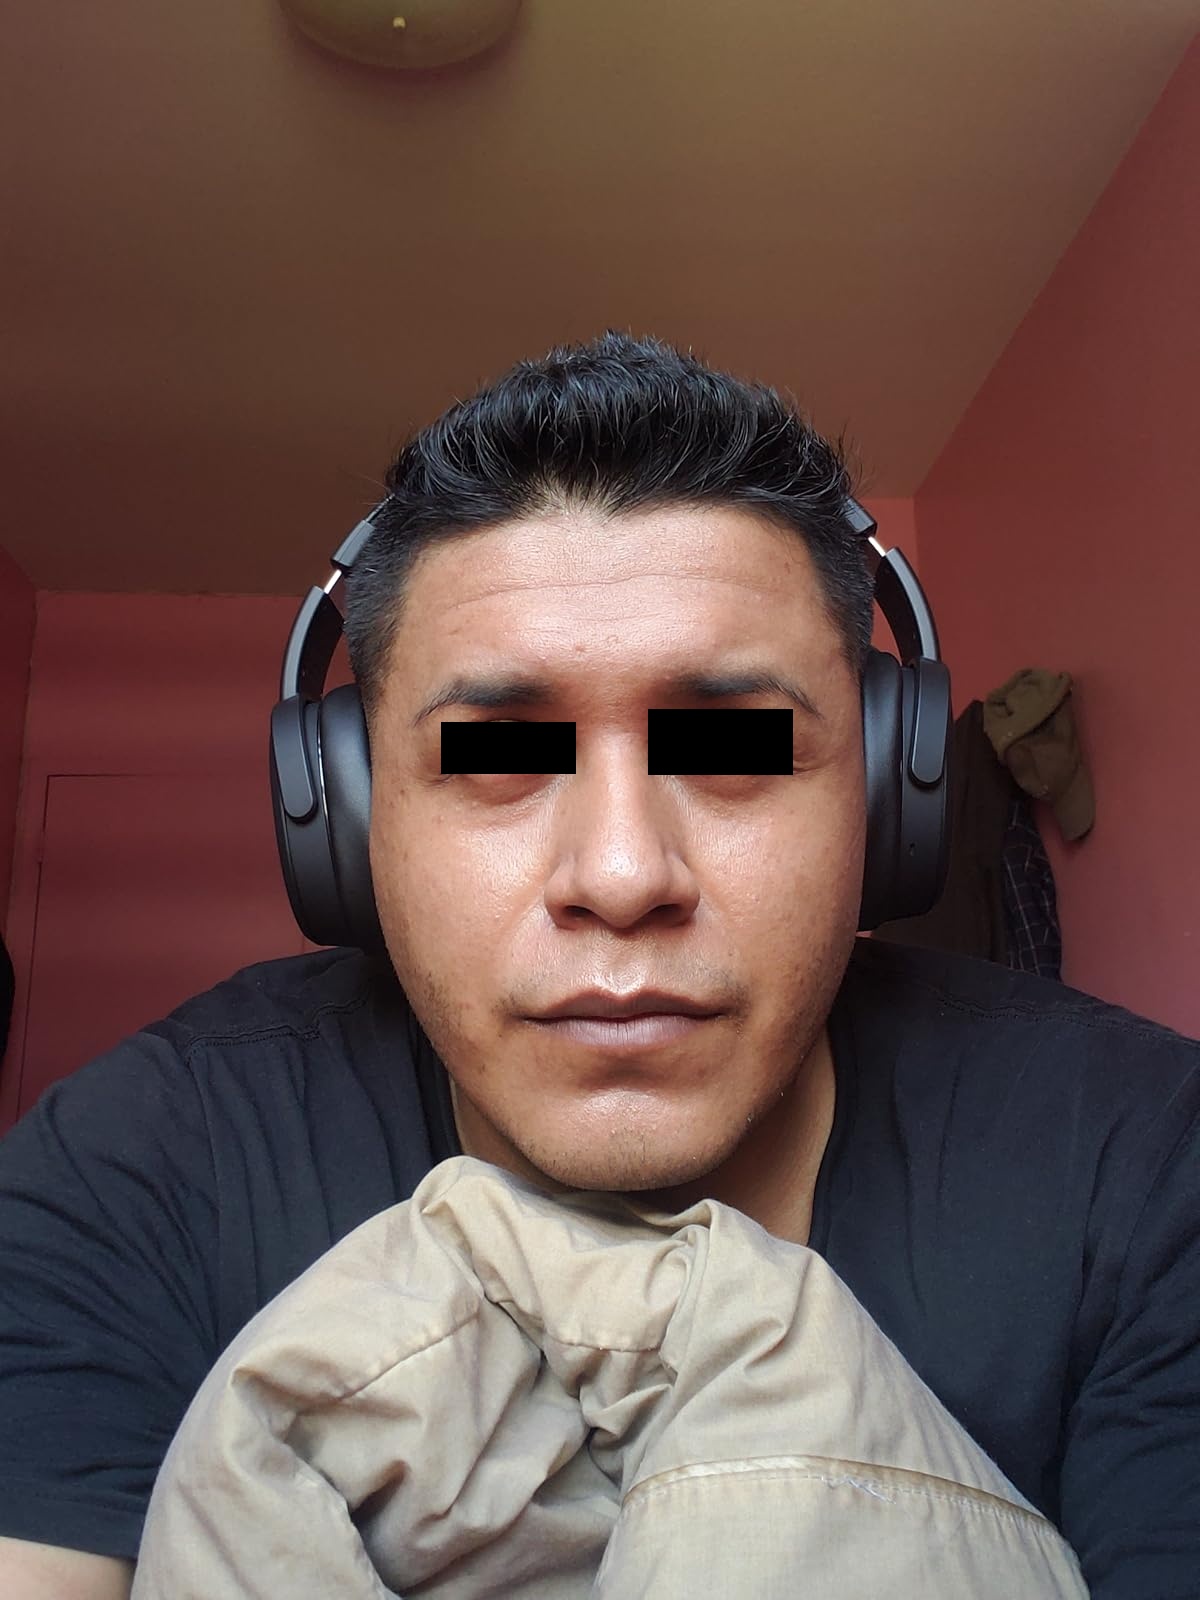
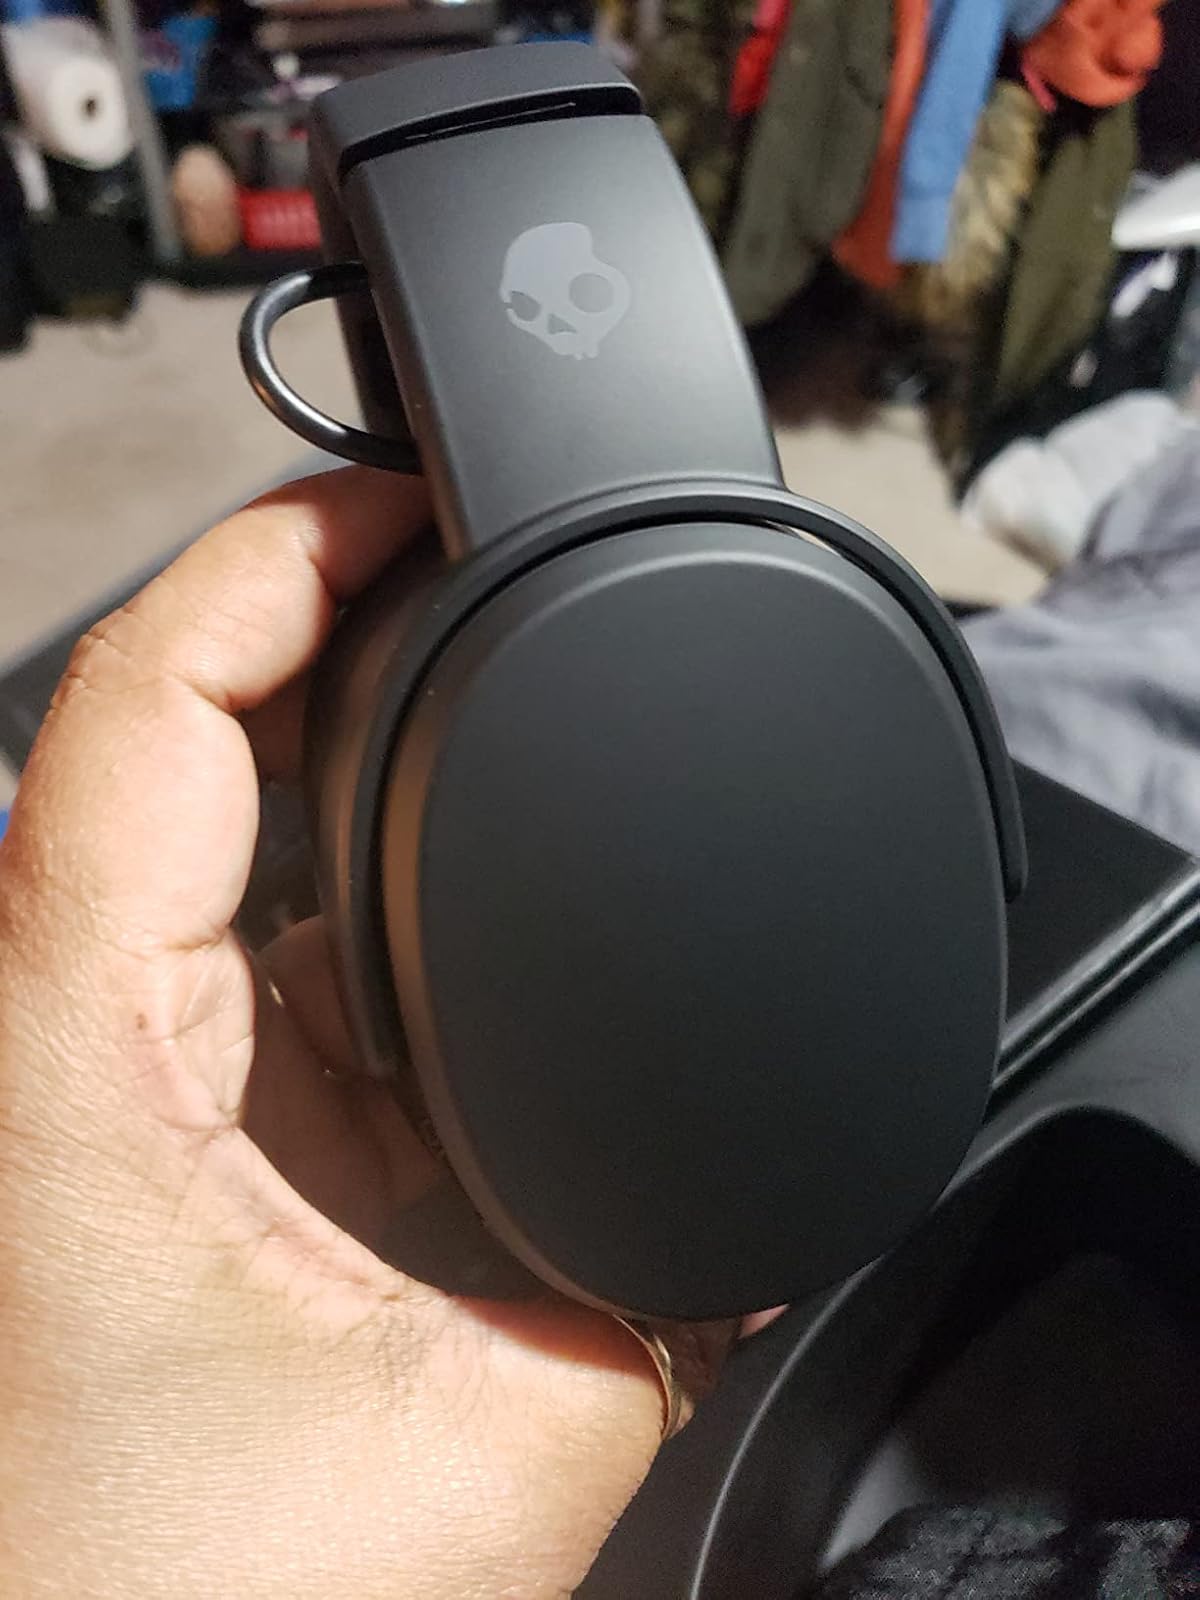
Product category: headphones
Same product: yes